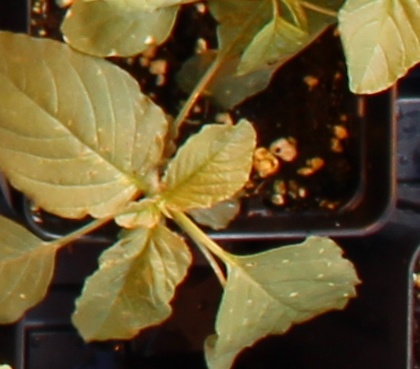
Label: Palmer Amaranth